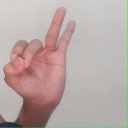
अक्षर: ण